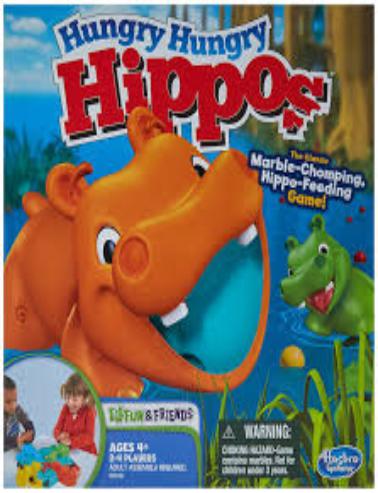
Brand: Hungry Hungry Hippos
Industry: Food